SS Montanan

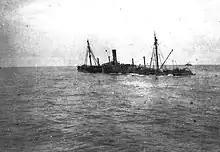
"Montanan" after being torpedoed on 15 August 1918

"Montanan" departed Saint-Nazaire on 14 July in the company of her convoy mates "El Occidente", "Dakotan", and "Edward Luckenbach". Joining the return trip were Army transport , Navy armed collier , Navy oiler , and cruiser , the flagship of Rear Admiral Albert Gleaves, the head of the Navy's Cruiser and Transport Force.